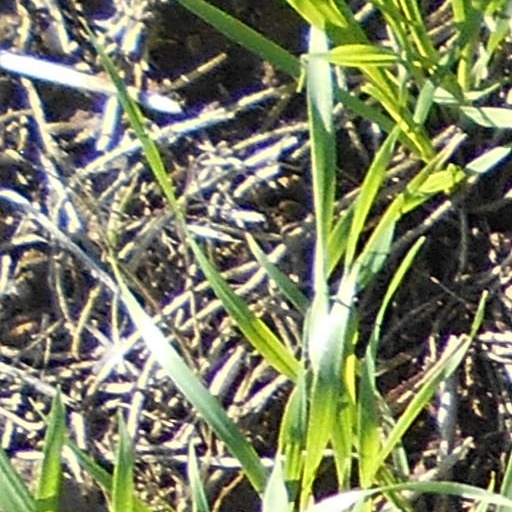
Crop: wheat